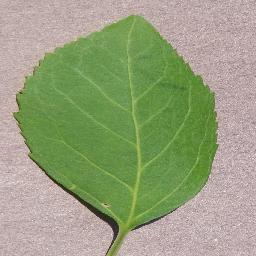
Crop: cherry
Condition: (including_sour)_healthy